Burchardi flood

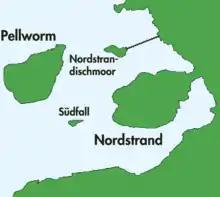
Islands and Halligen which were formed from the remains of Strand island

The Burchardi flood had especially severe consequences for Strand island where large parts of the land were lying below sea level. For weeks and months after the flood the water did not run off. Due to tidal currents the size of the dike breaches increased and several dike lines were eventually completely washed into the sea. This meant that a lot of arable land which had still been worked on directly after the flood had to be abandoned in later times because it could not be kept against the intruding sea. Saline sea water frequently submerged the fields of Strand so that they could no longer be used for agriculture.